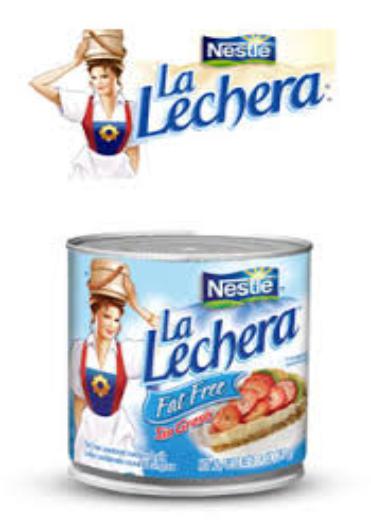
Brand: La Lechera
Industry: Food